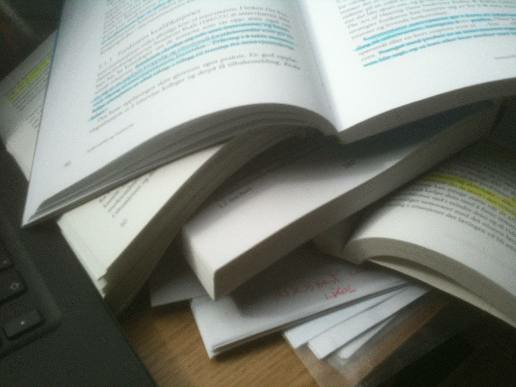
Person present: No